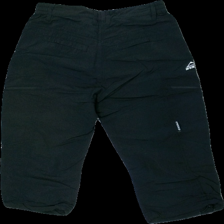
View: back
Type: Shorts
Category: Men
Brand: Mckinley (Intersport)
Colors: Black
Material: 100% Nylon
Cut: Long
Size: 38
Season: Summer
Price range: 50-100
Recommended usage: Reuse
Description: black shorts